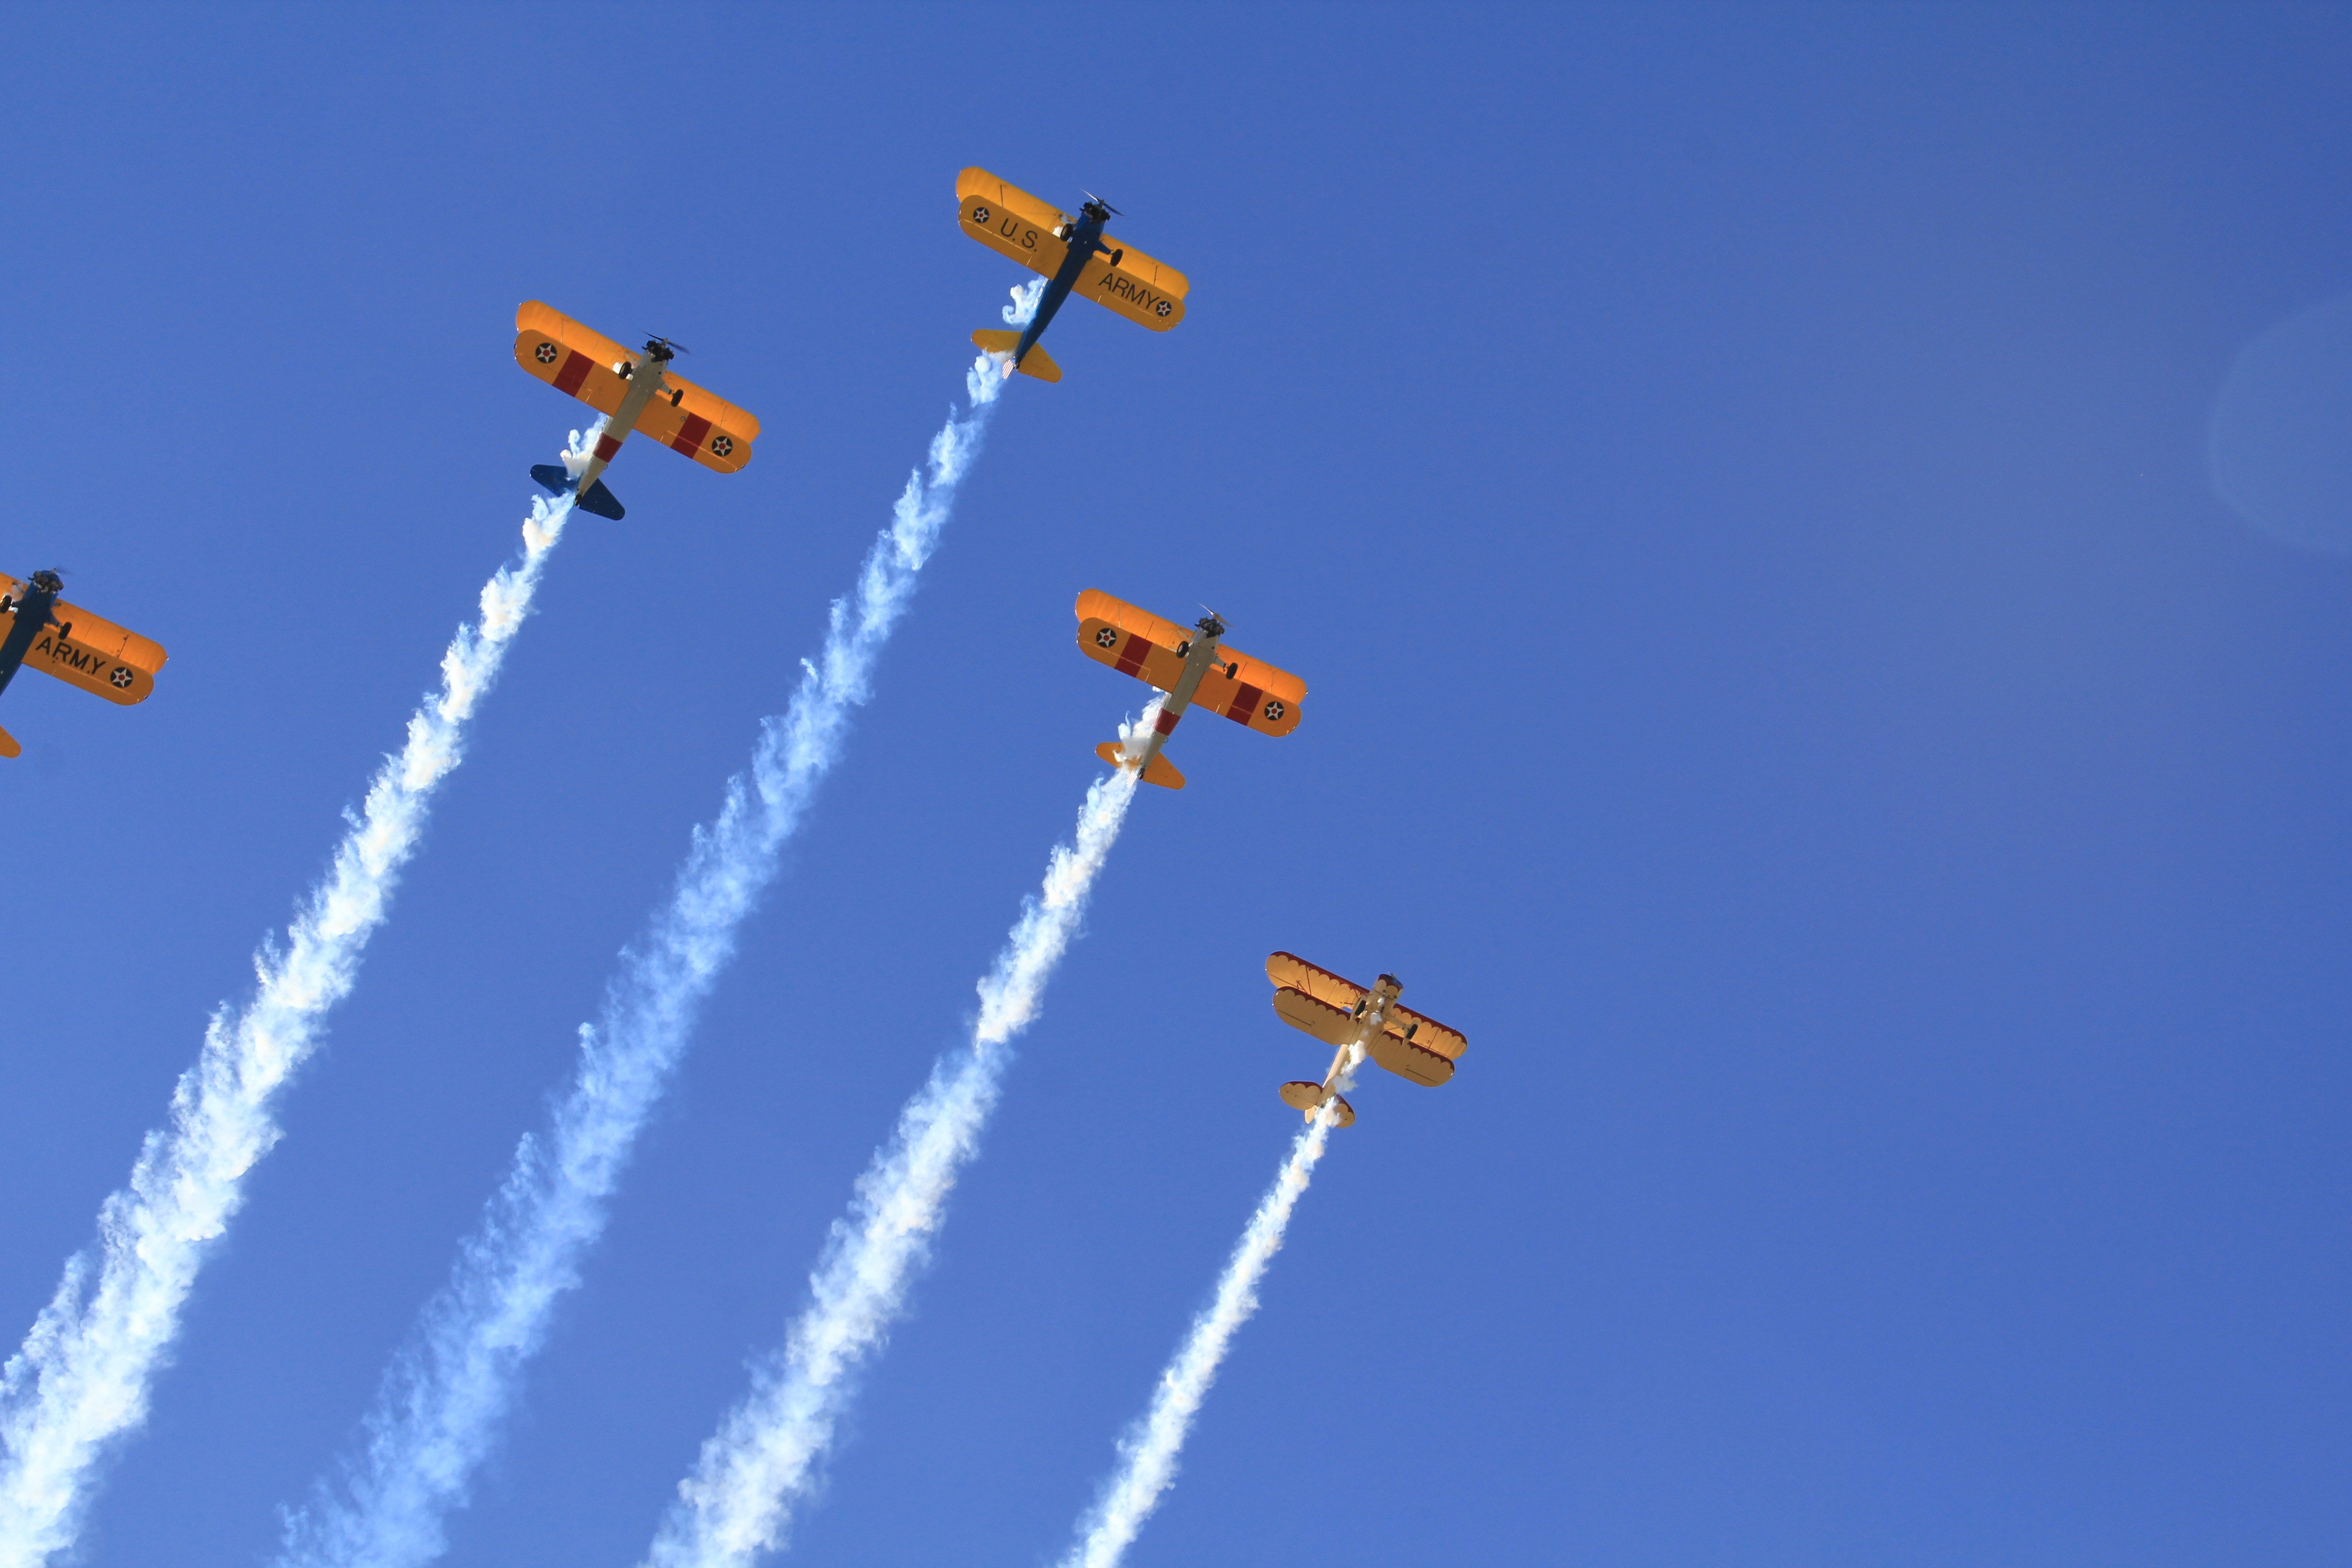
wing, sky, flying, jet, formation, aviation, flight, speed, parachute, contrail, fast, planes, air show, air force, aerobatics, atmosphere of earth, general aviation, hulye, buta, utal